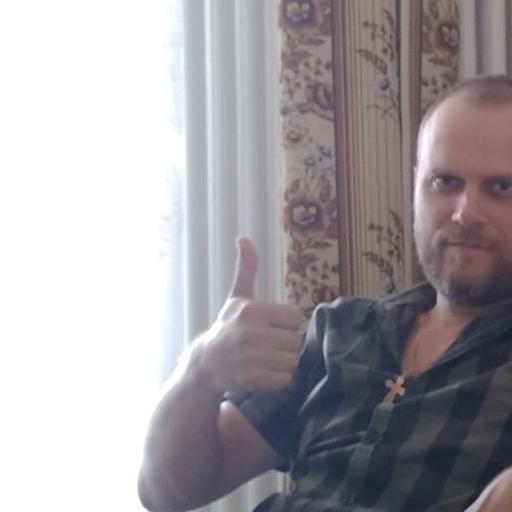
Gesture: like